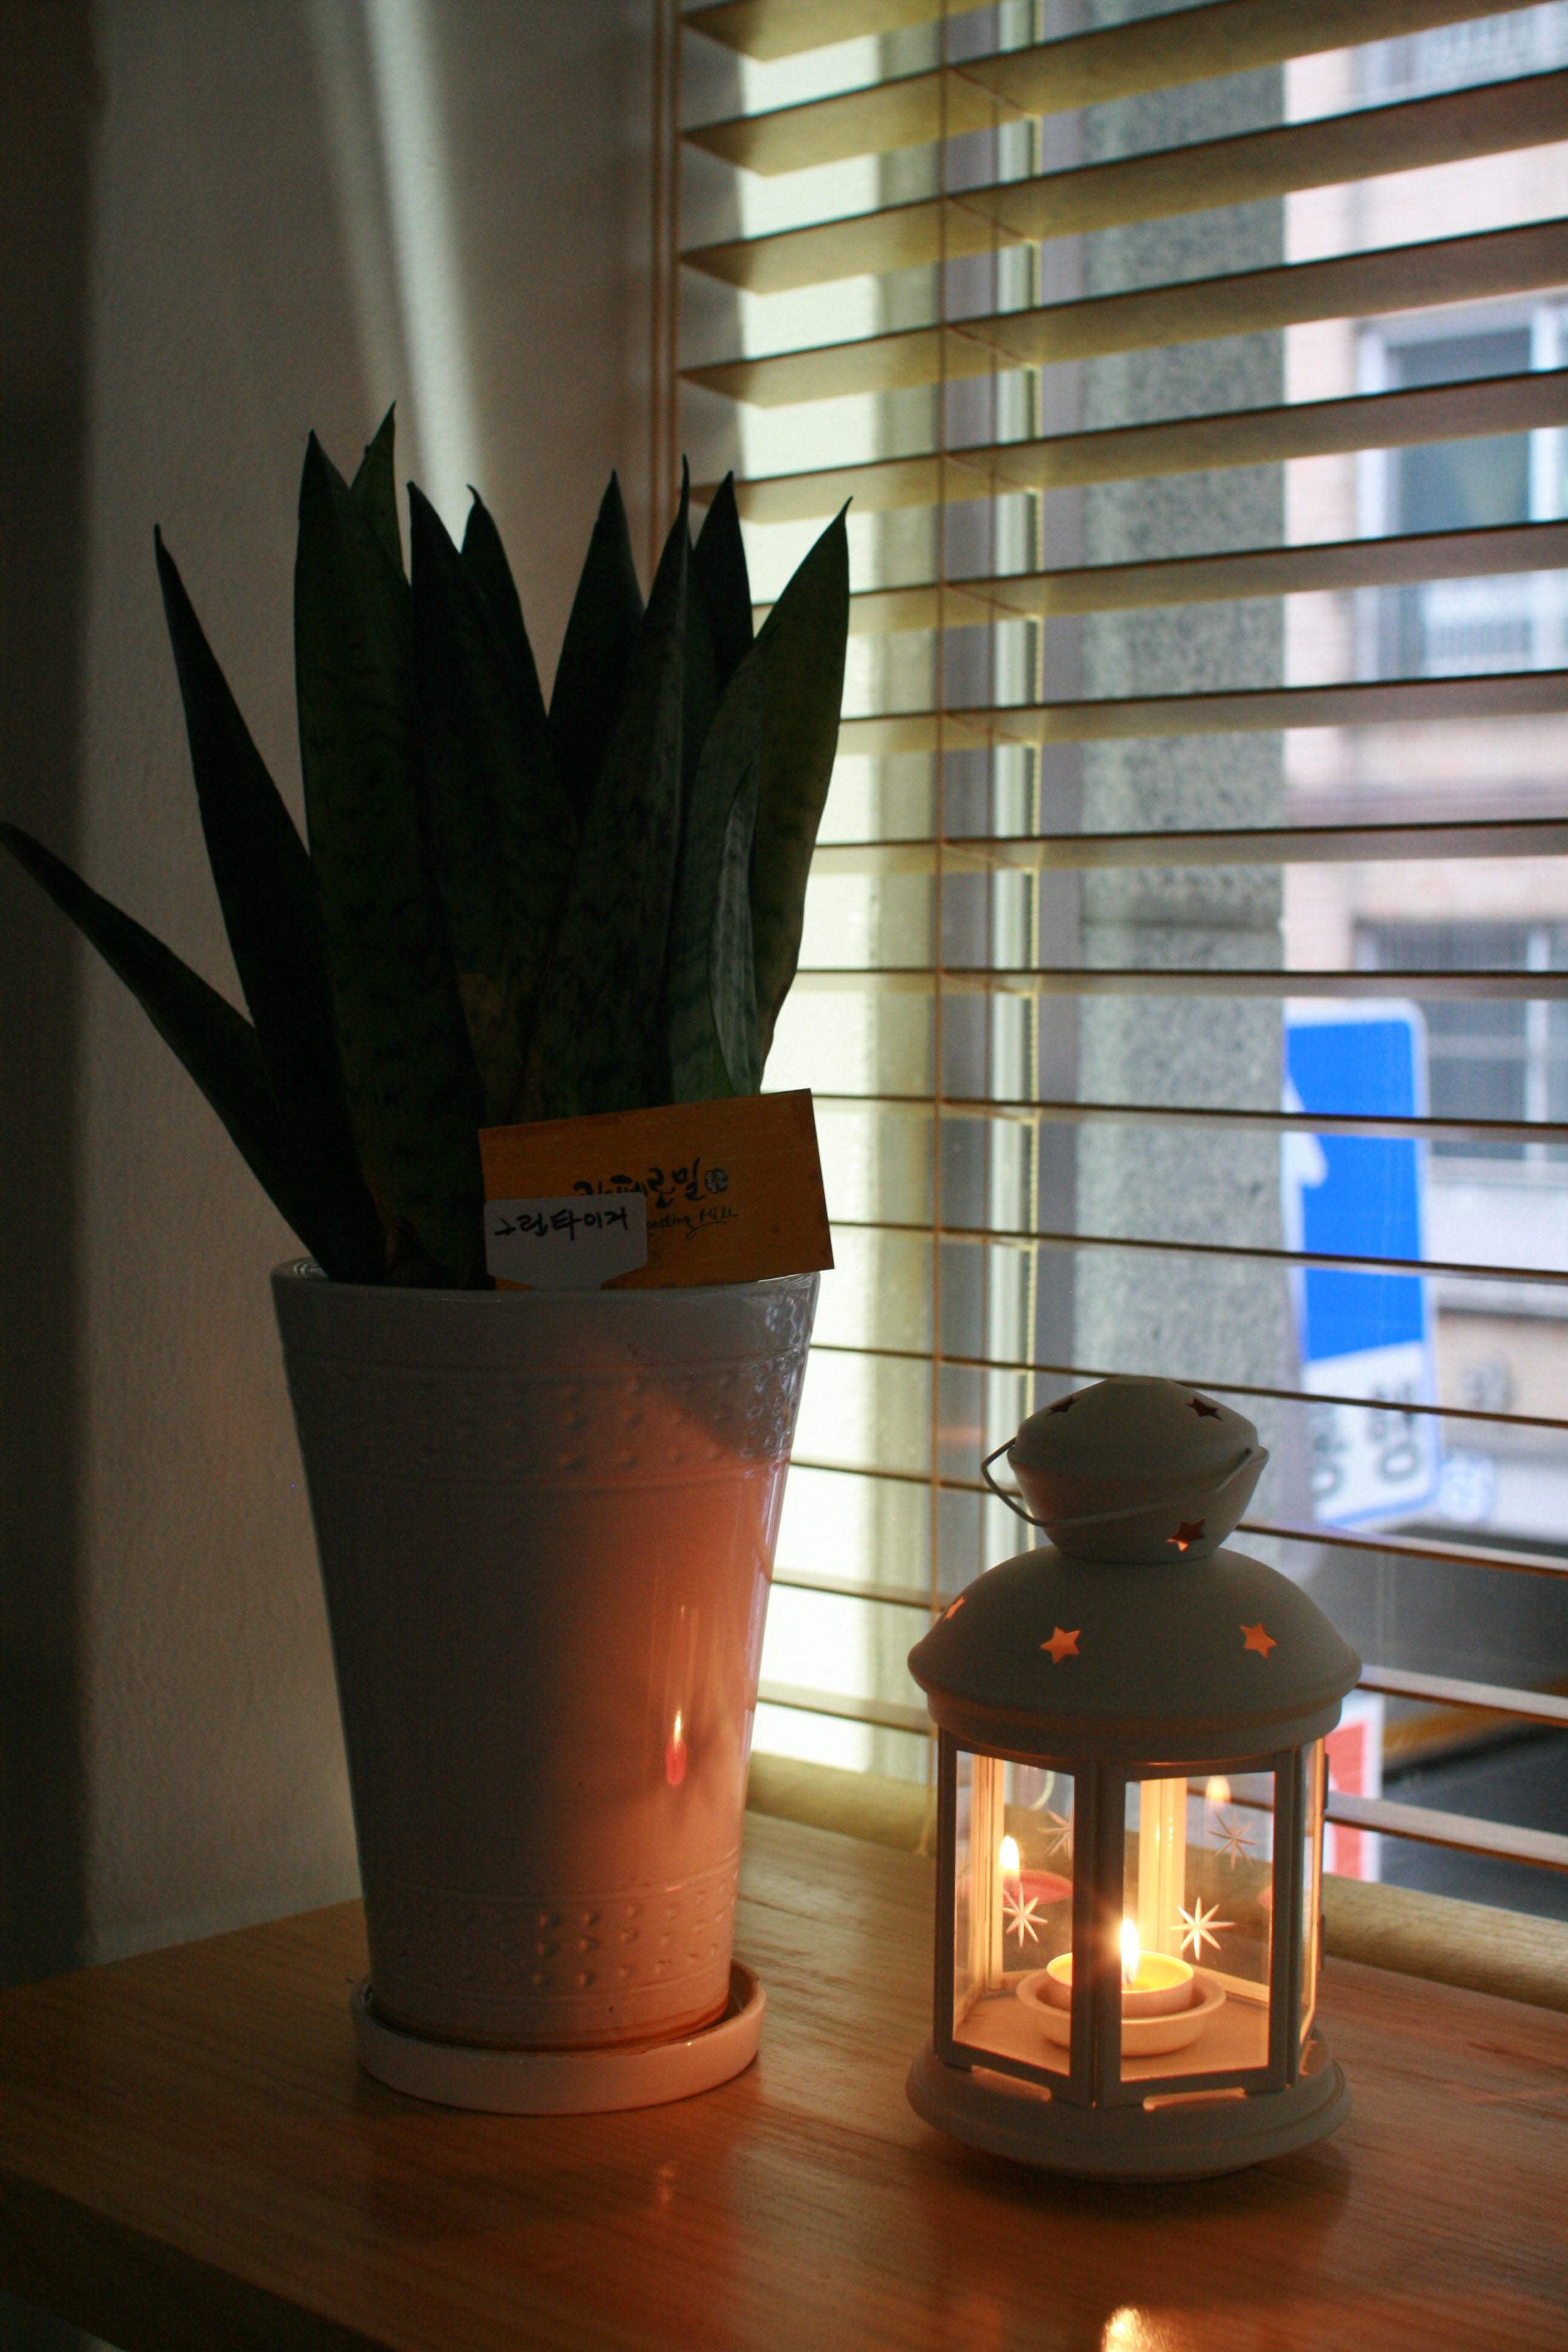
cafe, light, wood, flower, glass, color, lighting, potted plant, interior design, art, design, shape